Pack hunter

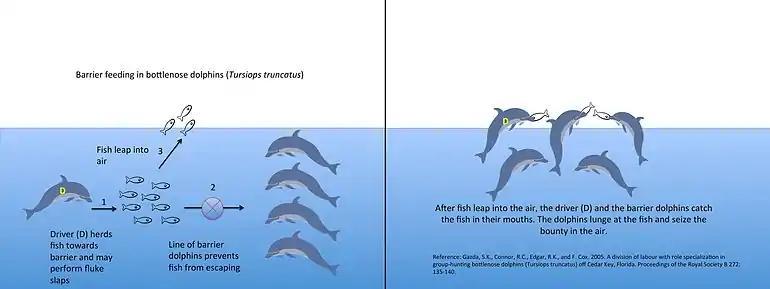
A team of dolphins each fill a specialized role to make fish jump in the air. In this vulnerable position, they are easy prey for the dolphin team.

Cooperative hunting strategy in lions is based on groups of three to seven individuals split into two highly specialized roles, centers and wings, which coordinate their movement to encircle and ambush the prey. In a line of lions, the outside individuals, also known as the wings, first run out to the sides of the intended target while the center lies in an ambush position. As the wings slowly encircle their mark, they drive the prey towards the waiting center—often one of the older and heavier individuals in the group—who then pounces to make the kill. Each individual in the group learns its preferred role during youth, whether it be center or wing. A child does not necessarily perform the same position as its mother since it learns through observing other lionesses in the pride. Individuals have also been shown to perform positions other than their natural place depending on whether another individual has already filled their role. Despite this plasticity, hunting success is greatest when every individual in the group can perform its specialized role.